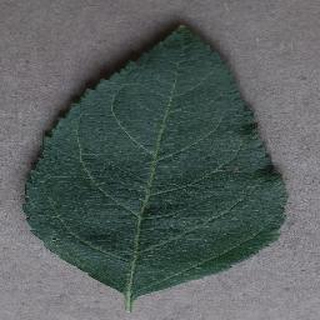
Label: healthy_apple